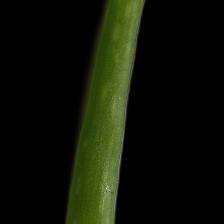
Plant: Aloe Vera